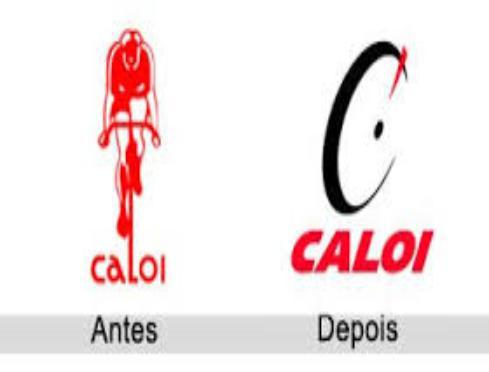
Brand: Caloi
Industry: Transportation